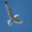
Label: bird